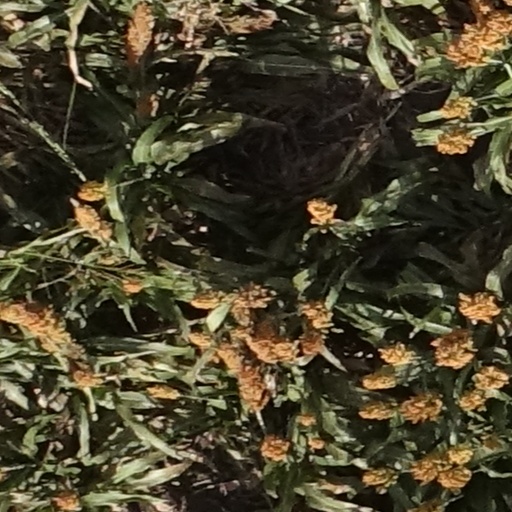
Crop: sorghum